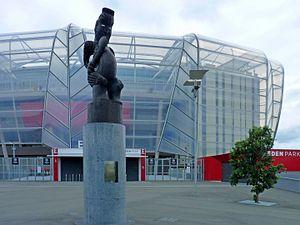
La Coupe du monde féminine de football 2023 est la neuvième édition de la Coupe du monde féminine de football qui se déroule tous les quatre ans. Le tournoi réunira pour la première fois 32 équipes. Il se déroule en Australie et en Nouvelle-Zélande, selon la décision de la FIFA du 25 juin 2020.